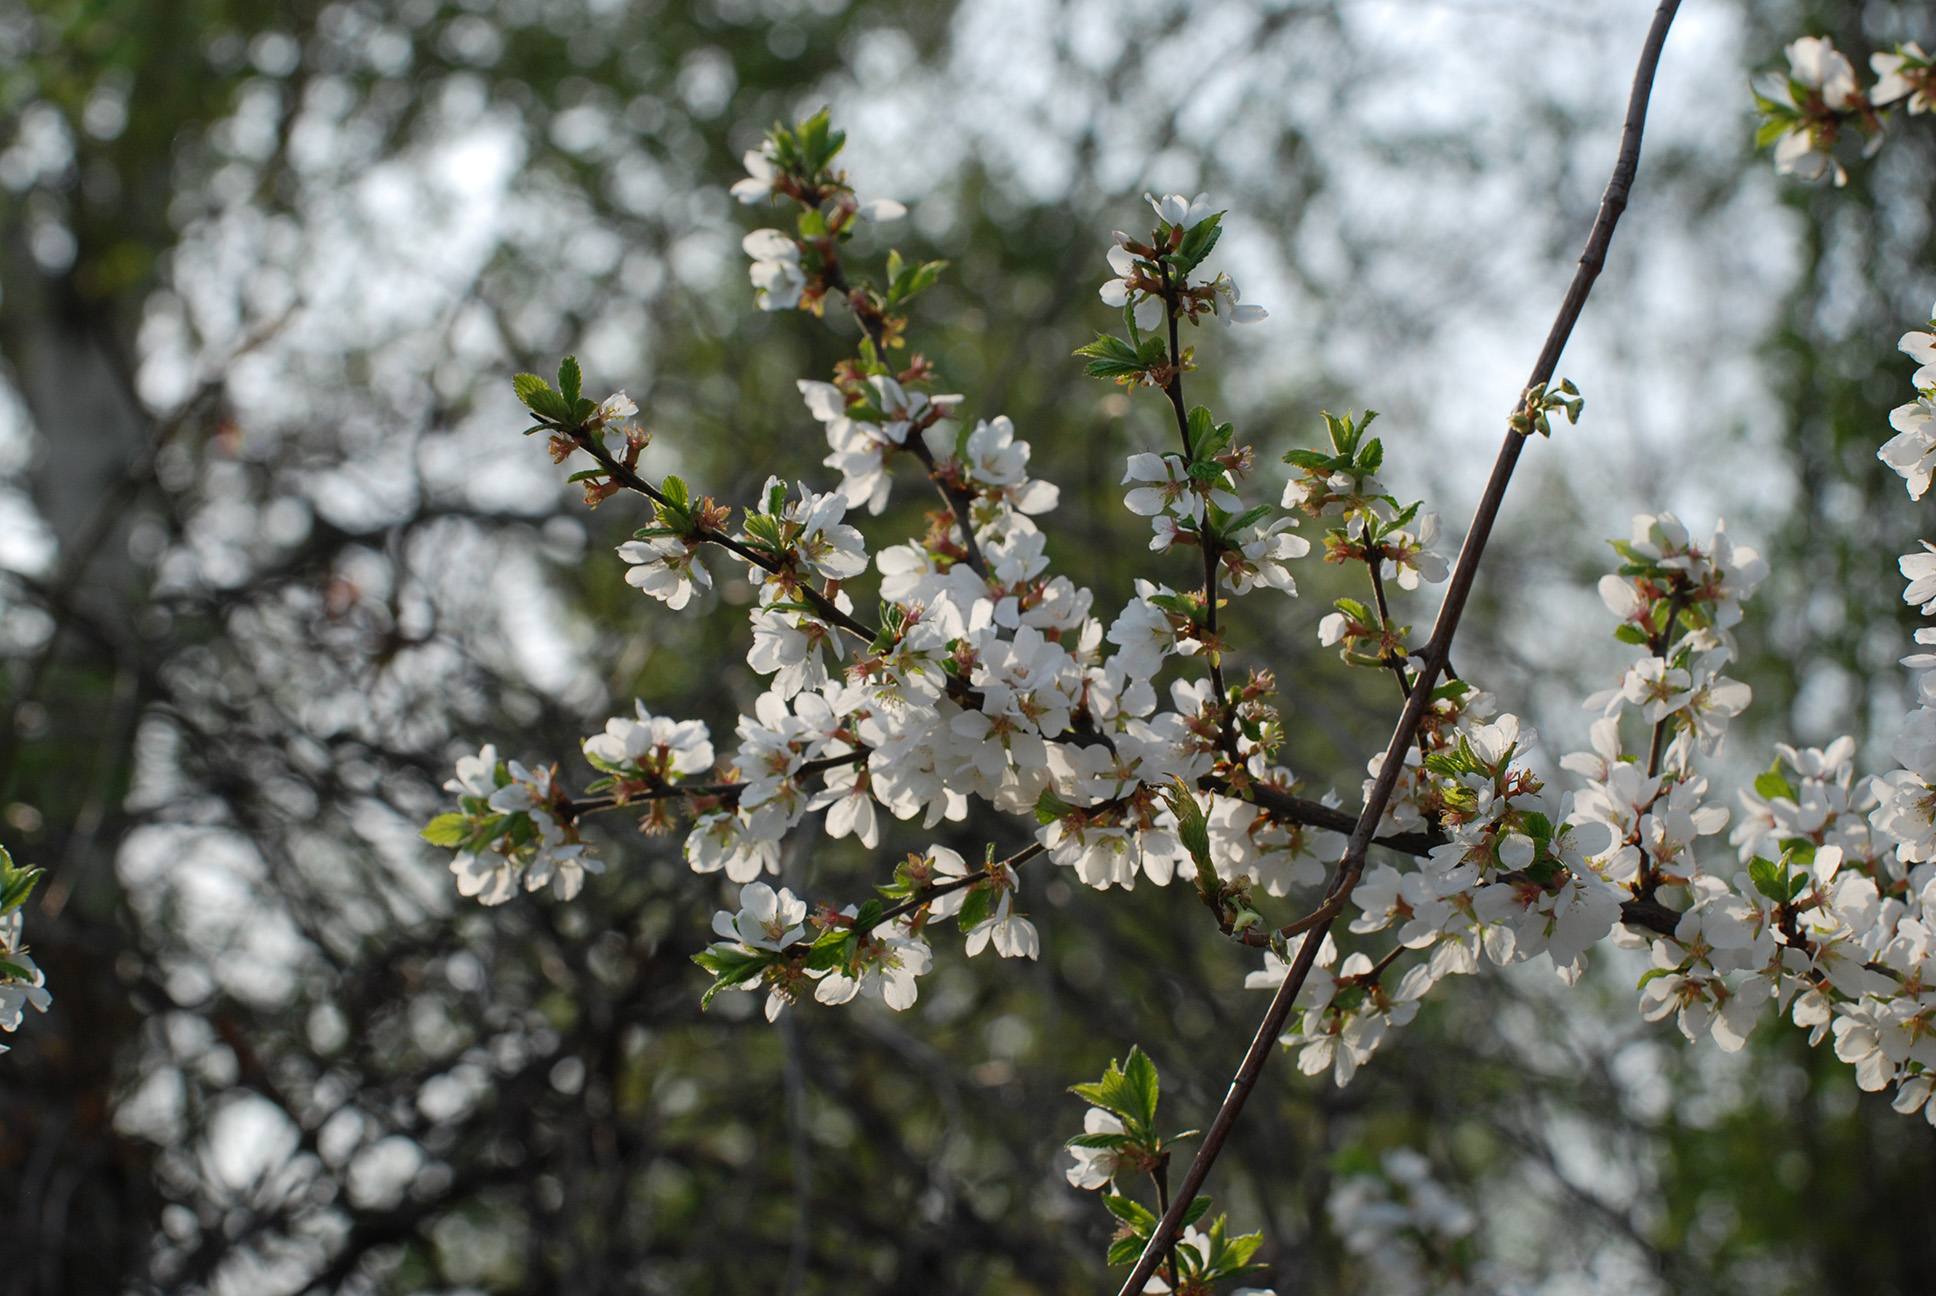
tree, nature, branch, blossom, plant, fruit, leaf, flower, europe, food, spring, produce, botany, nikon, flora, season, cherry blossom, shrub, moscow, nikkor, russia, d80, 70300mm, moskau, nikond80, moscou, 70300mmf4556gvr, prunus spinosa, flowering plant, woody plant, land plant